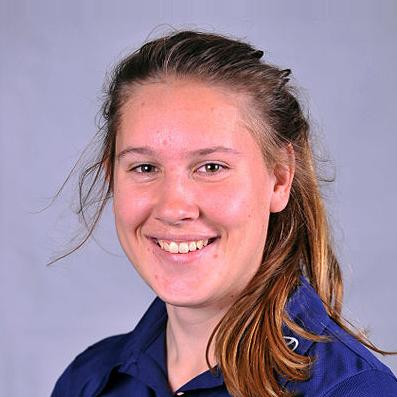
Age: 18